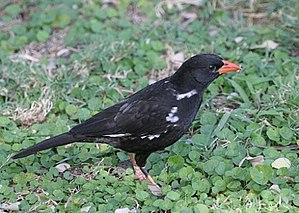
L'Alecto à bec rouge est une espèce de passereaux appartenant à la famille des Ploceidae.